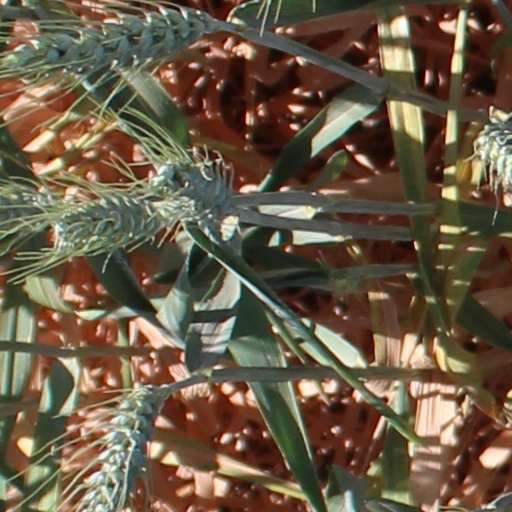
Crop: wheat